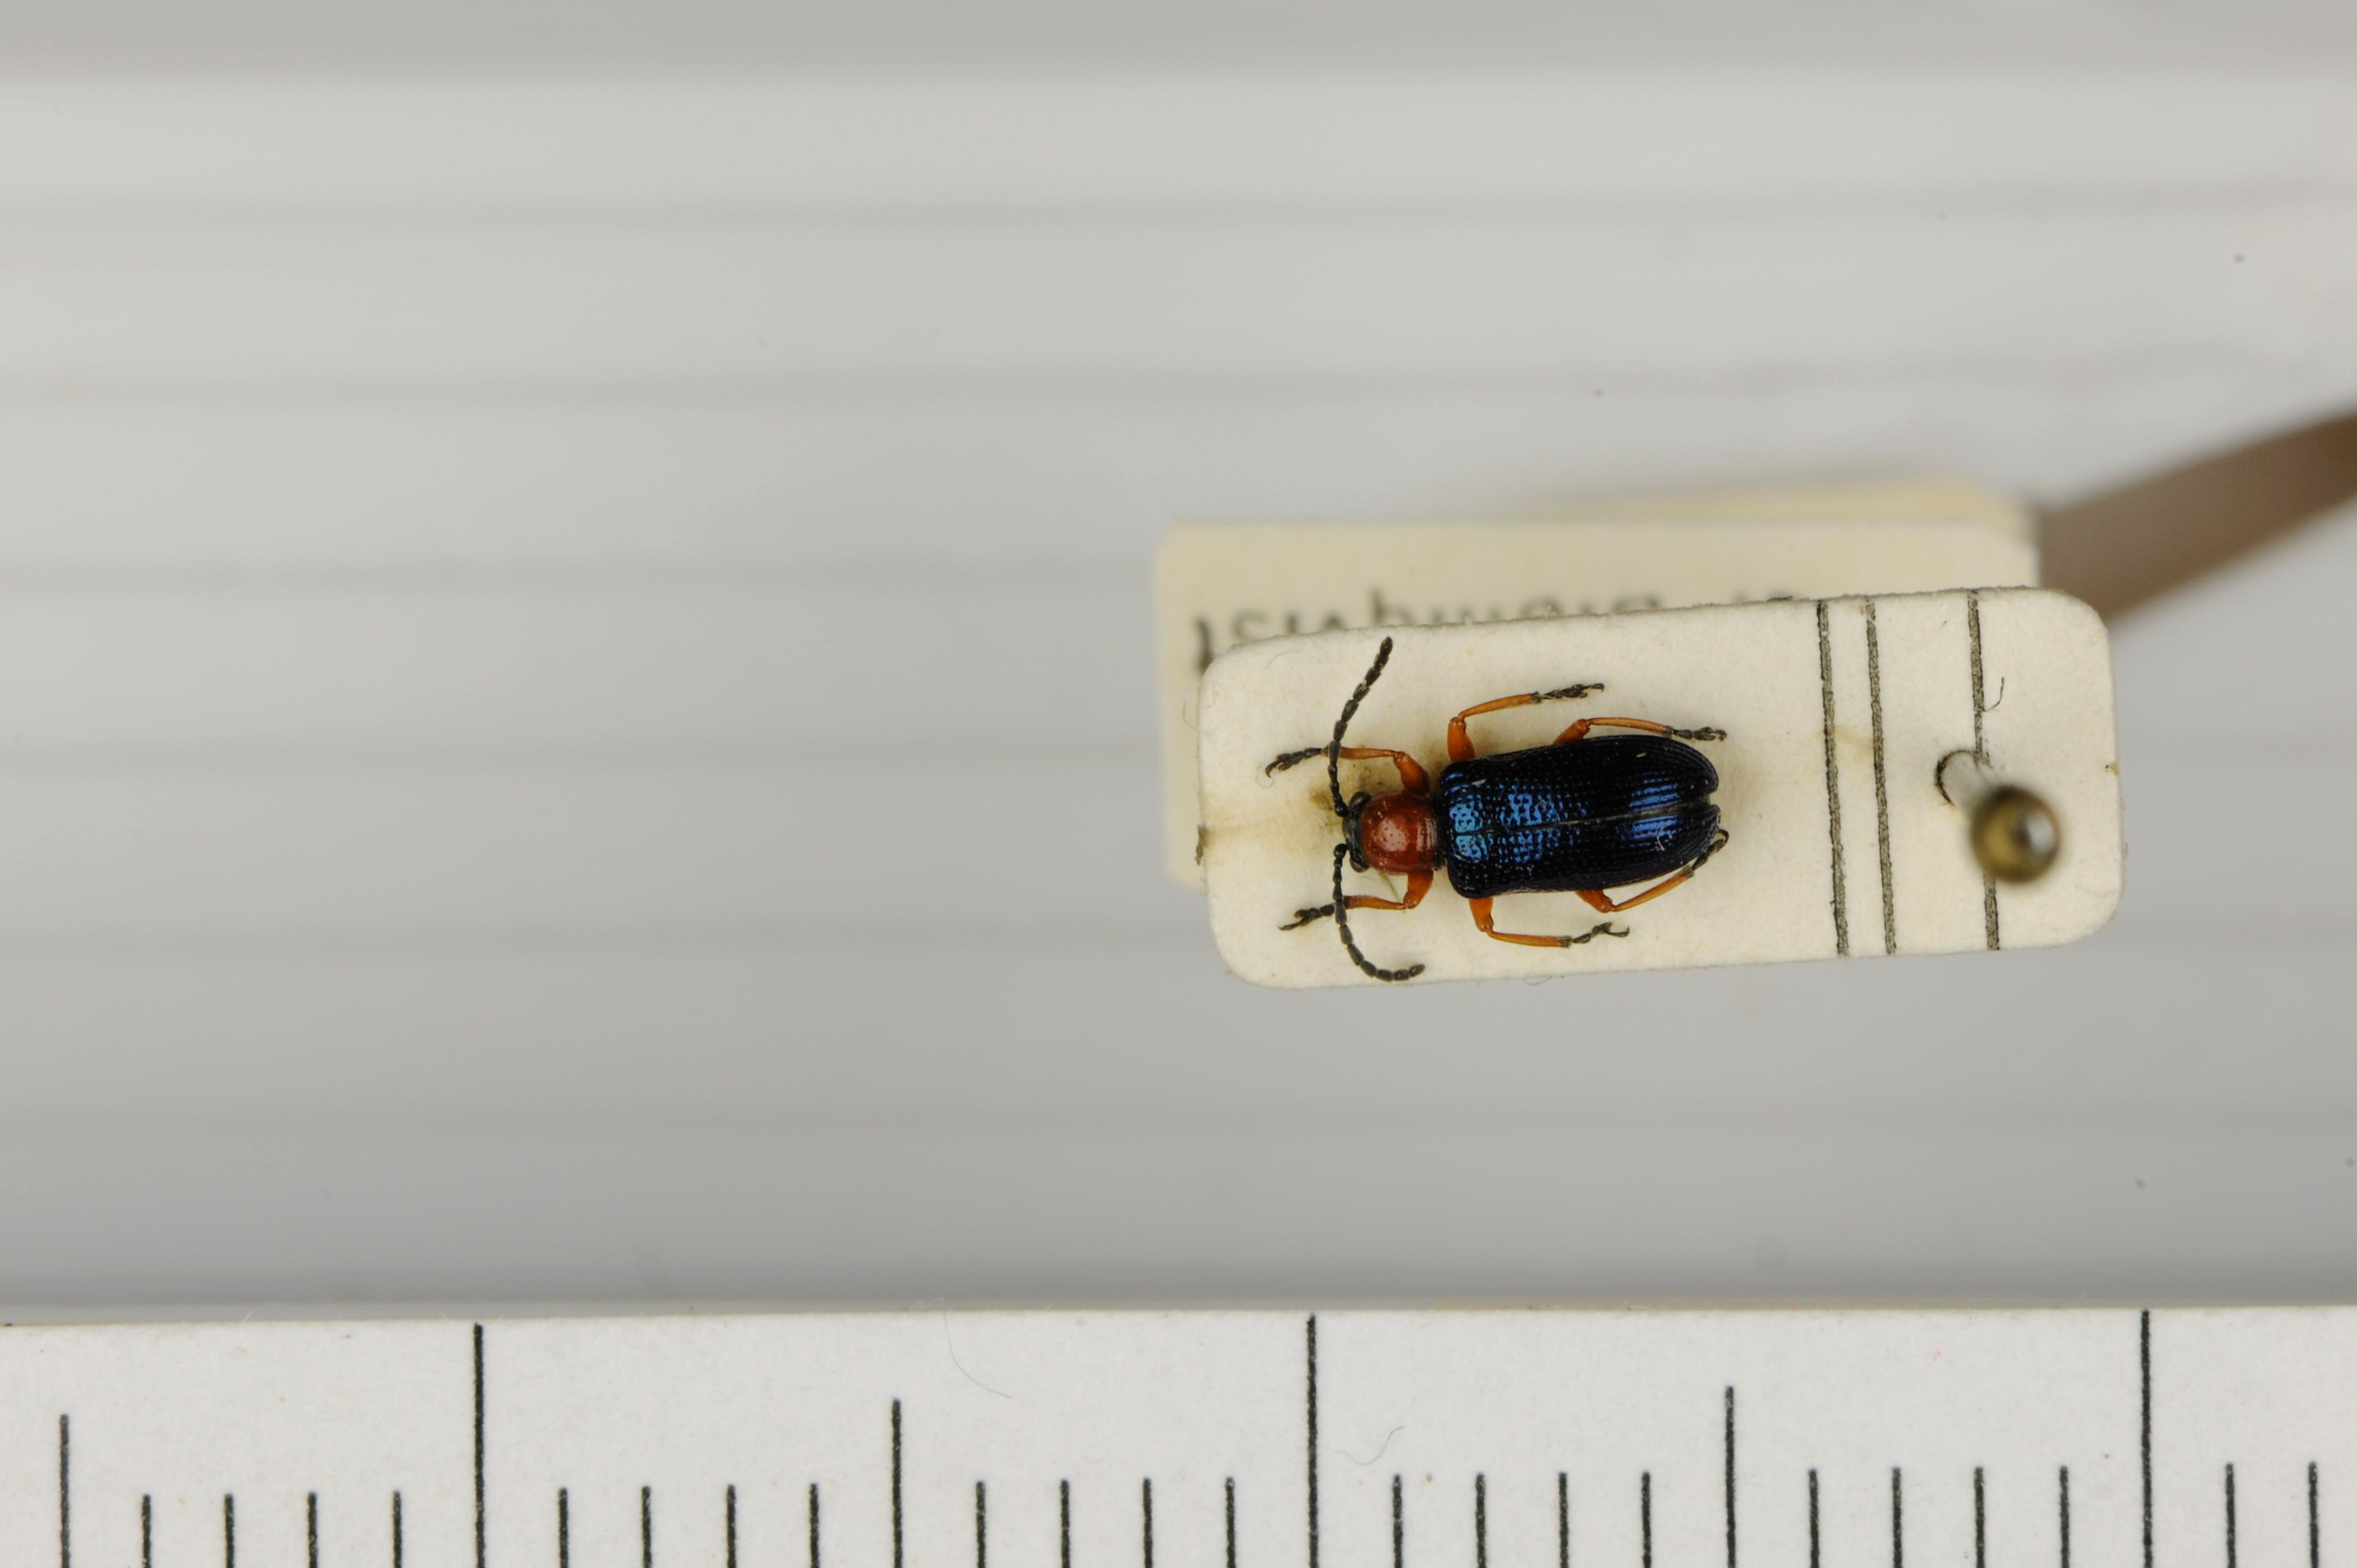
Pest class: cereal_leaf_beetle